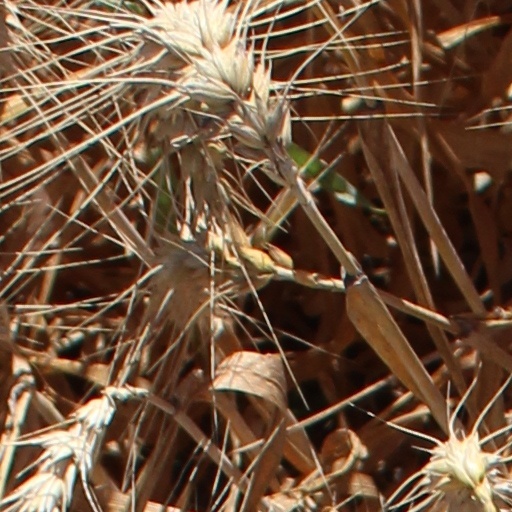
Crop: wheat